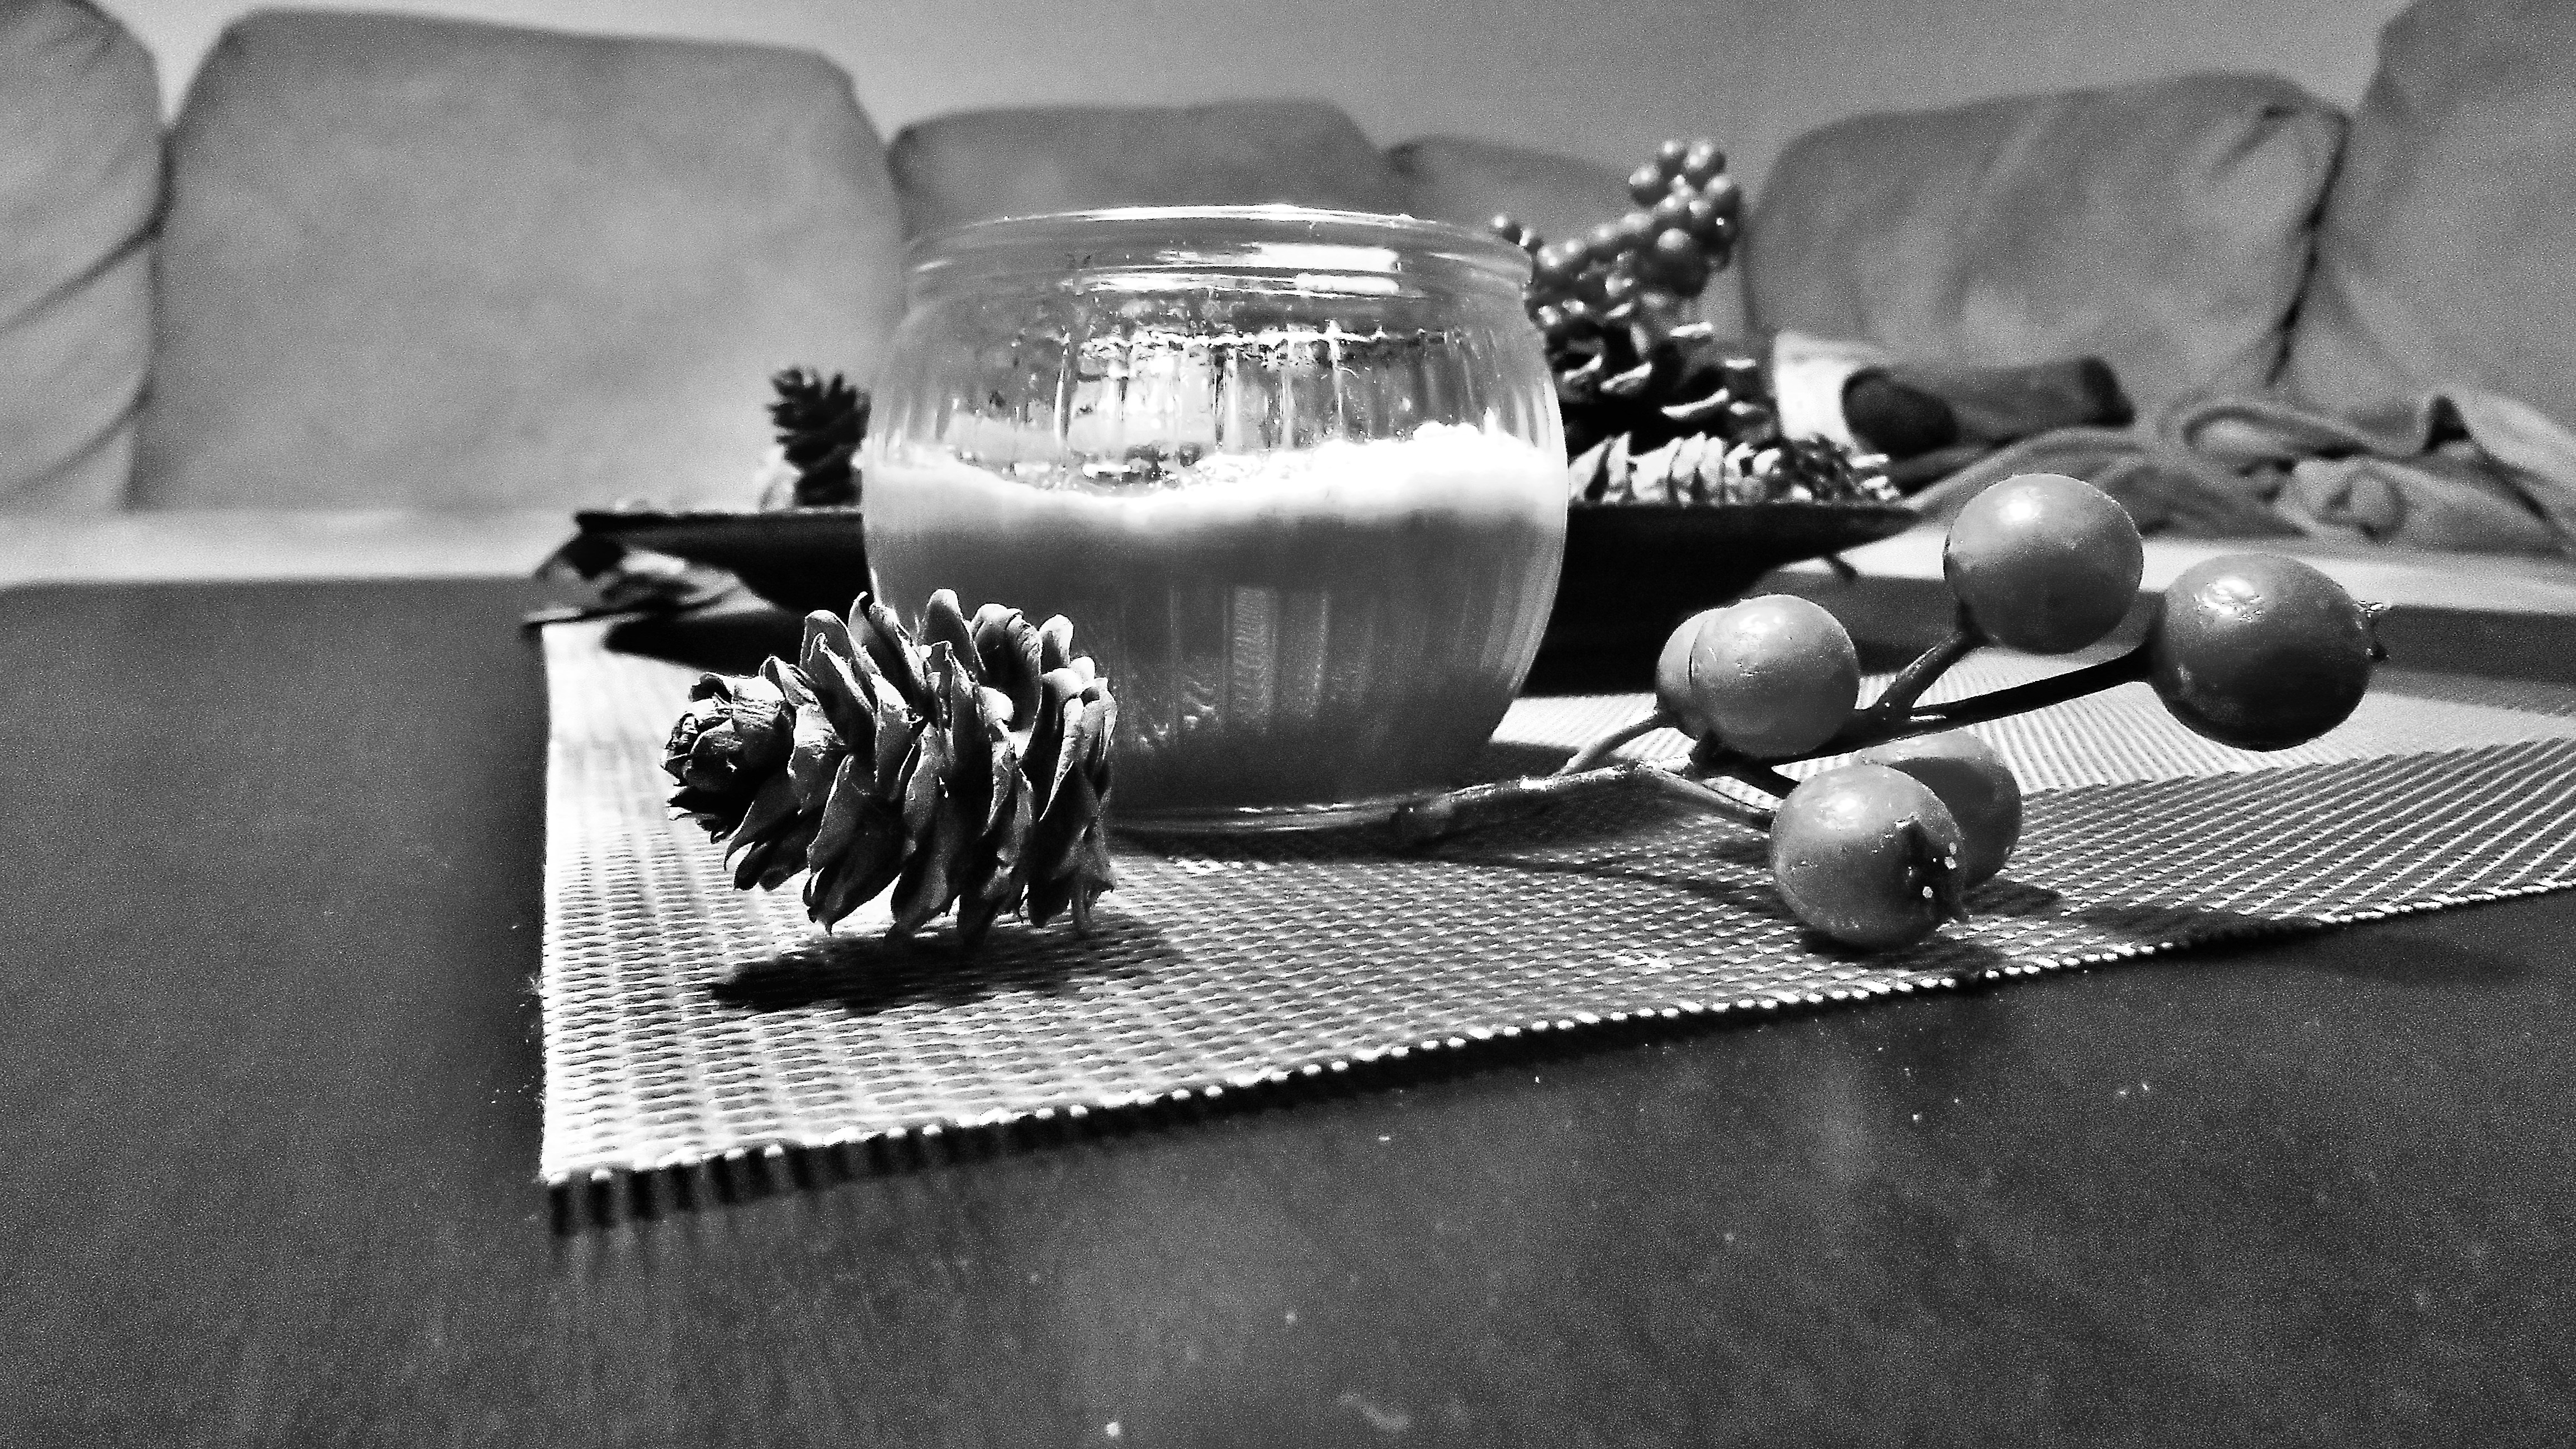
black and white, white, photography, glass, black, monochrome, still life, drawing, photograph, shape, still life photography, monochrome photography